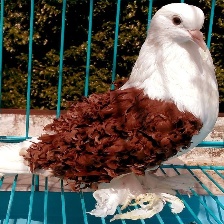
Species: FRILL BACK PIGEON
Scientific name: COLUMBA LIVIA DOMESTICA